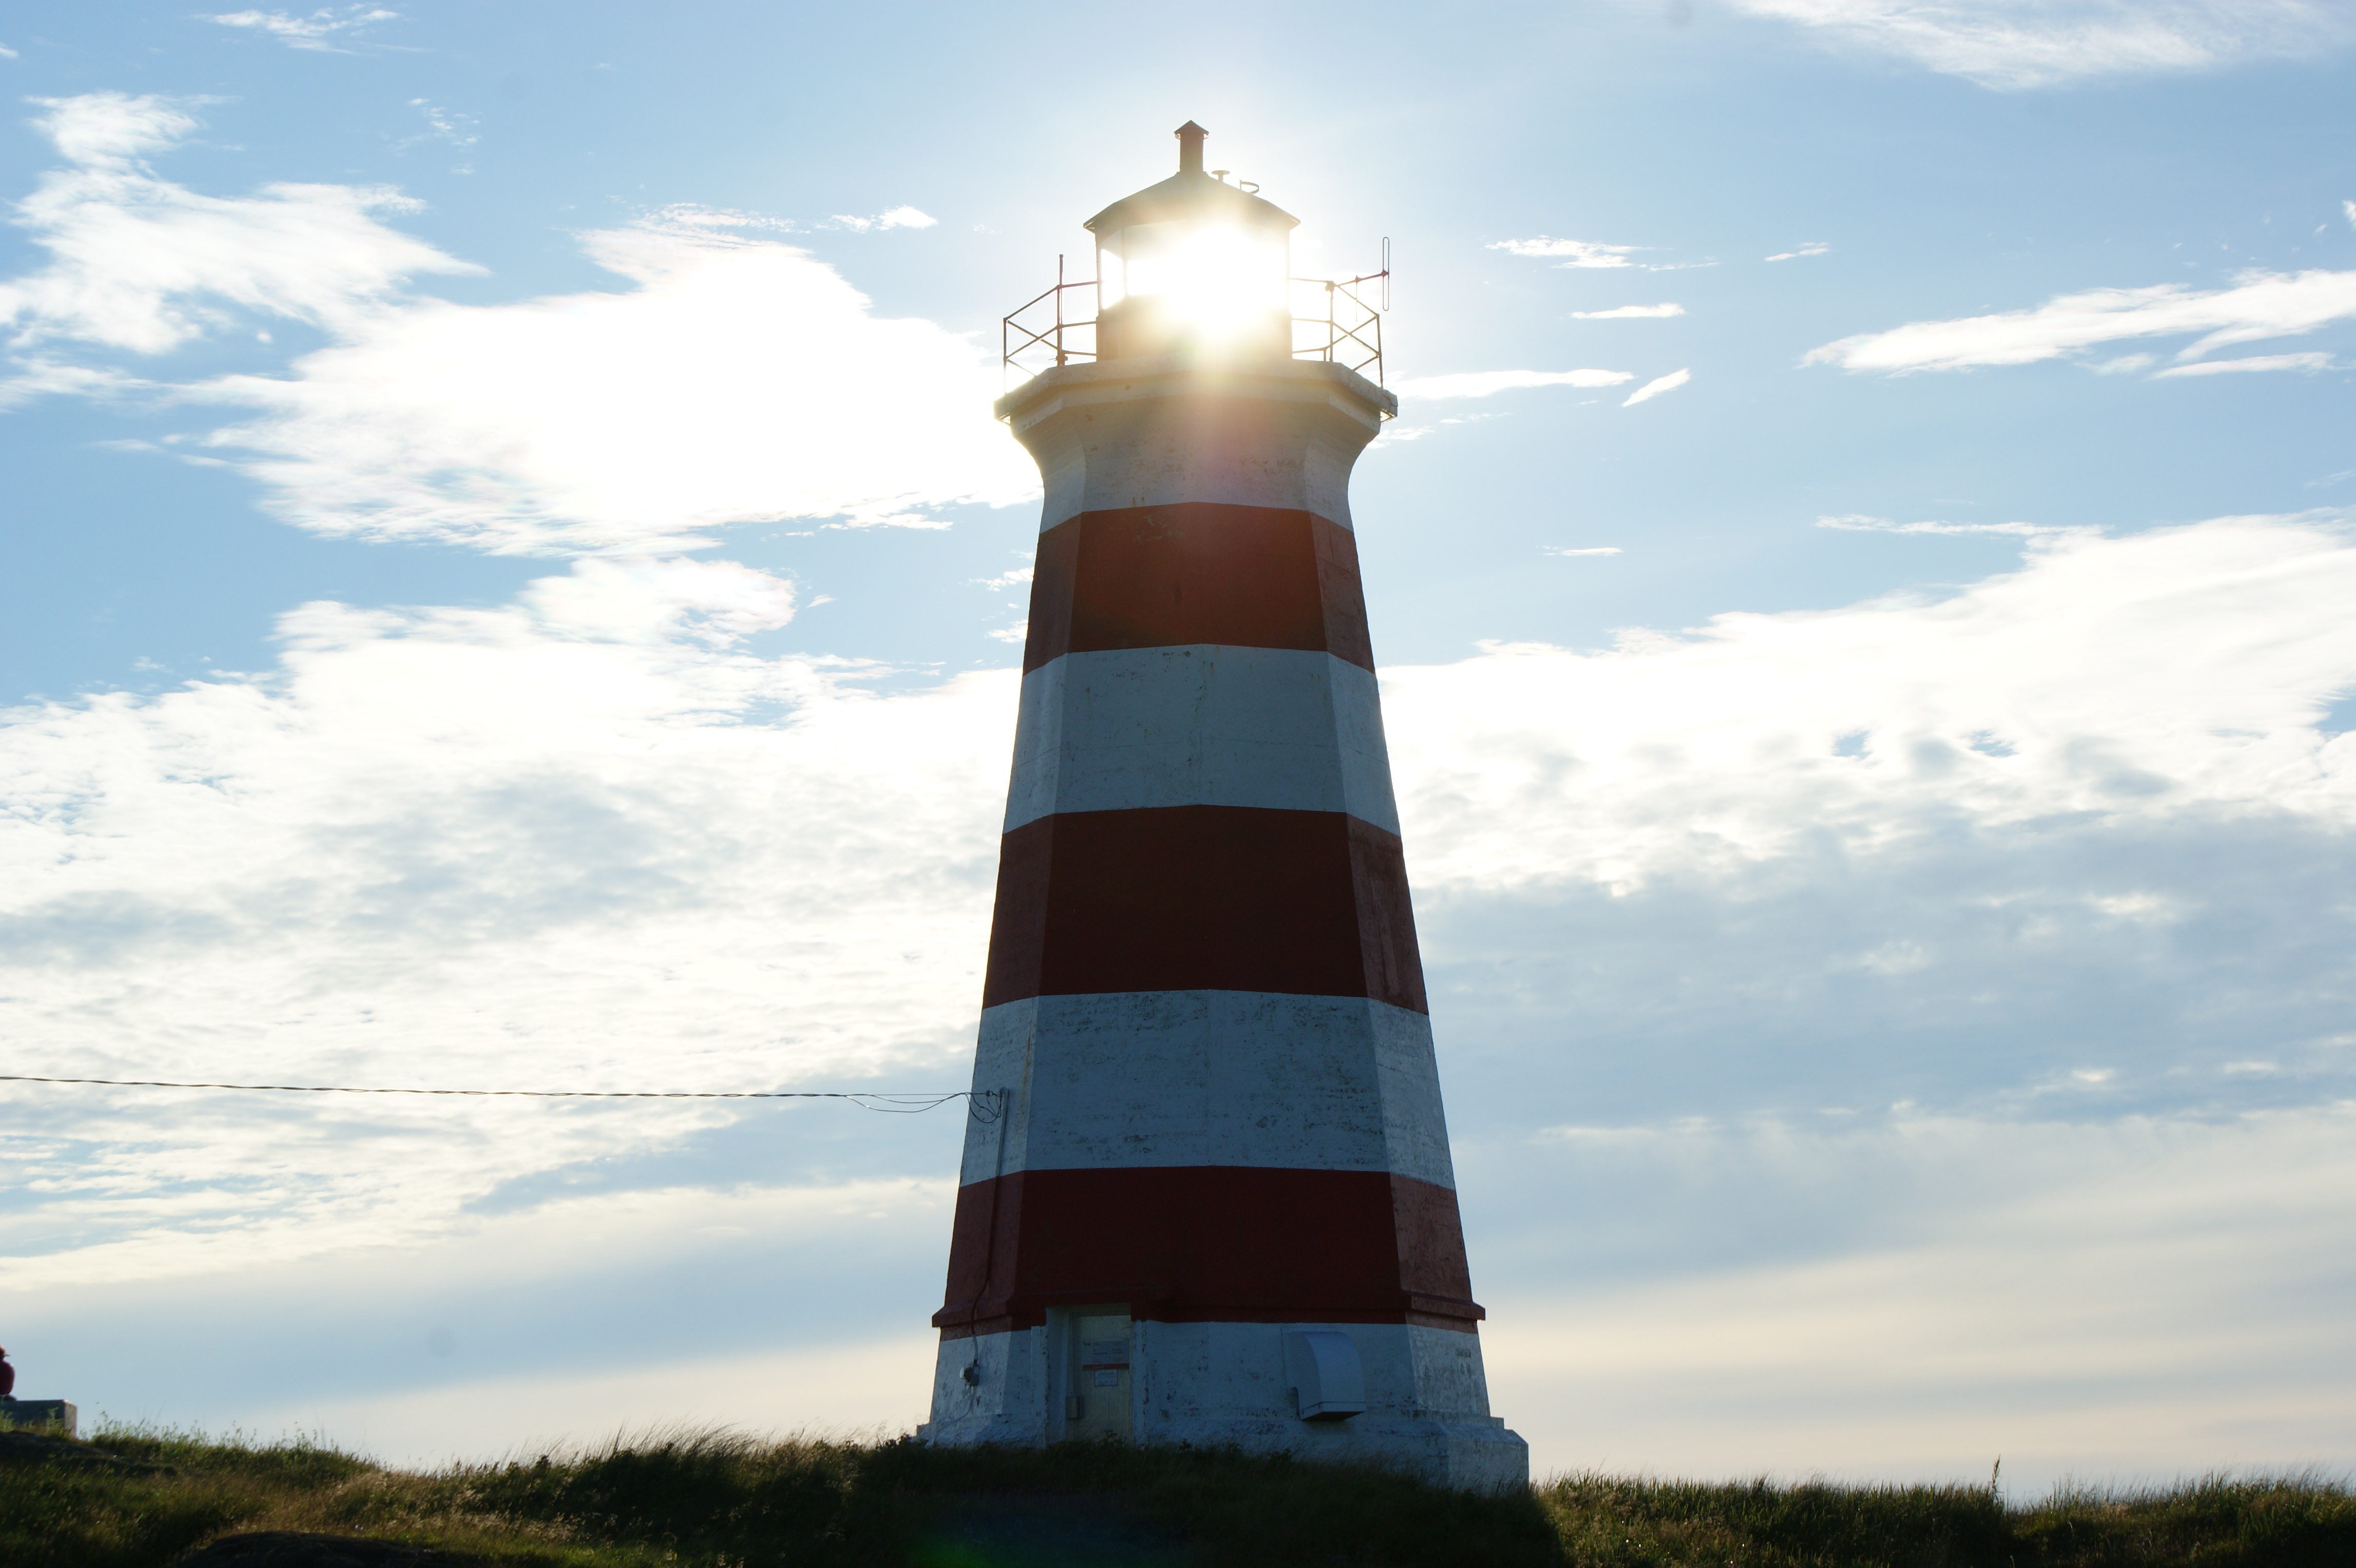
ocean, light, lighthouse, sky, tower, landmark, beacon, signal, navigate, tourism, steeple, navigation, warning, alert, watchtower, guidepost